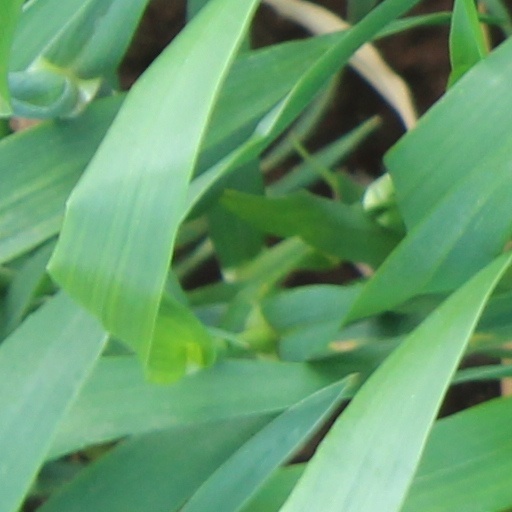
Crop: wheat